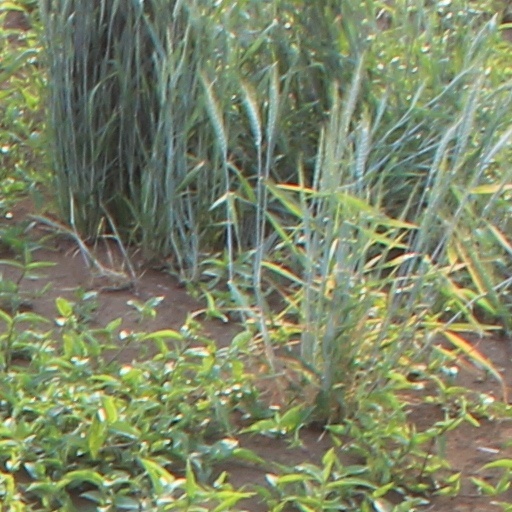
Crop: wheat